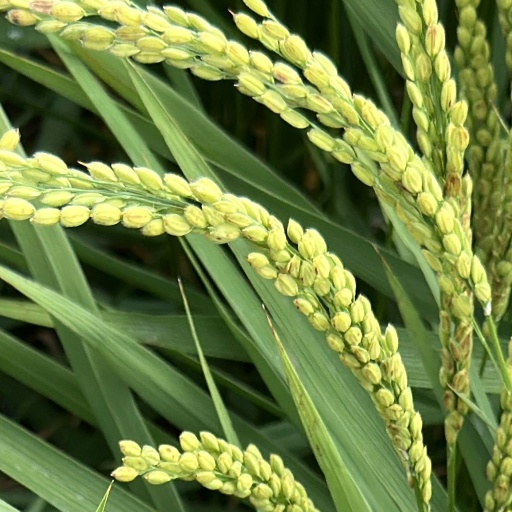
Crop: rice